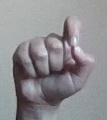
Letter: fa